Pancho Villa: El Centauro del Norte

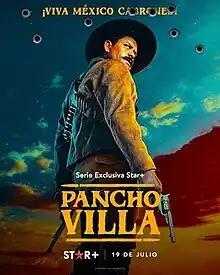

Pancho Villa: El Centauro del Norte ("Pancho Villa: The Centaur of the North") is a Mexican television biographical series produced by "BTF Media" for Star+. The series dates to the life and death of Mexican revolutionary Francisco "Pancho" Villa and the Mexican Revolution, and was released on June 19, 2023, with 10 episodes.